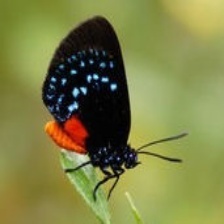
Species: ATALA
Butterfly family (ImageNet category): lycaenid_butterfly